Class 1 Touring Cars

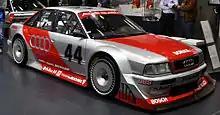
Audi 80 quattro Class 1 prototype (never raced)

The first generation was a production-based formula introduced in 1993 along with Class 2 Touring Cars, the latter officially becoming known as Super Touring cars from 1995. Class 1 permitted more liberal modifications to the vehicles than those allowed for Class 2 cars.